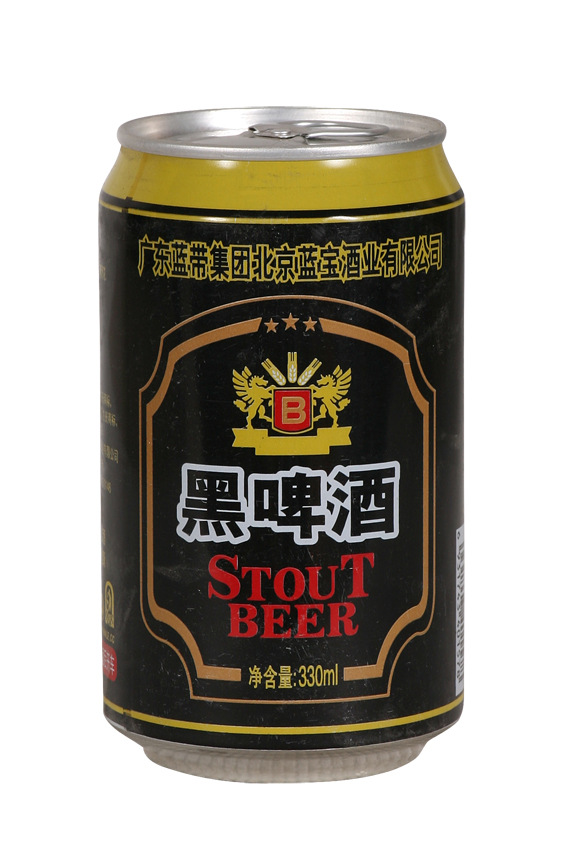
Label: metal